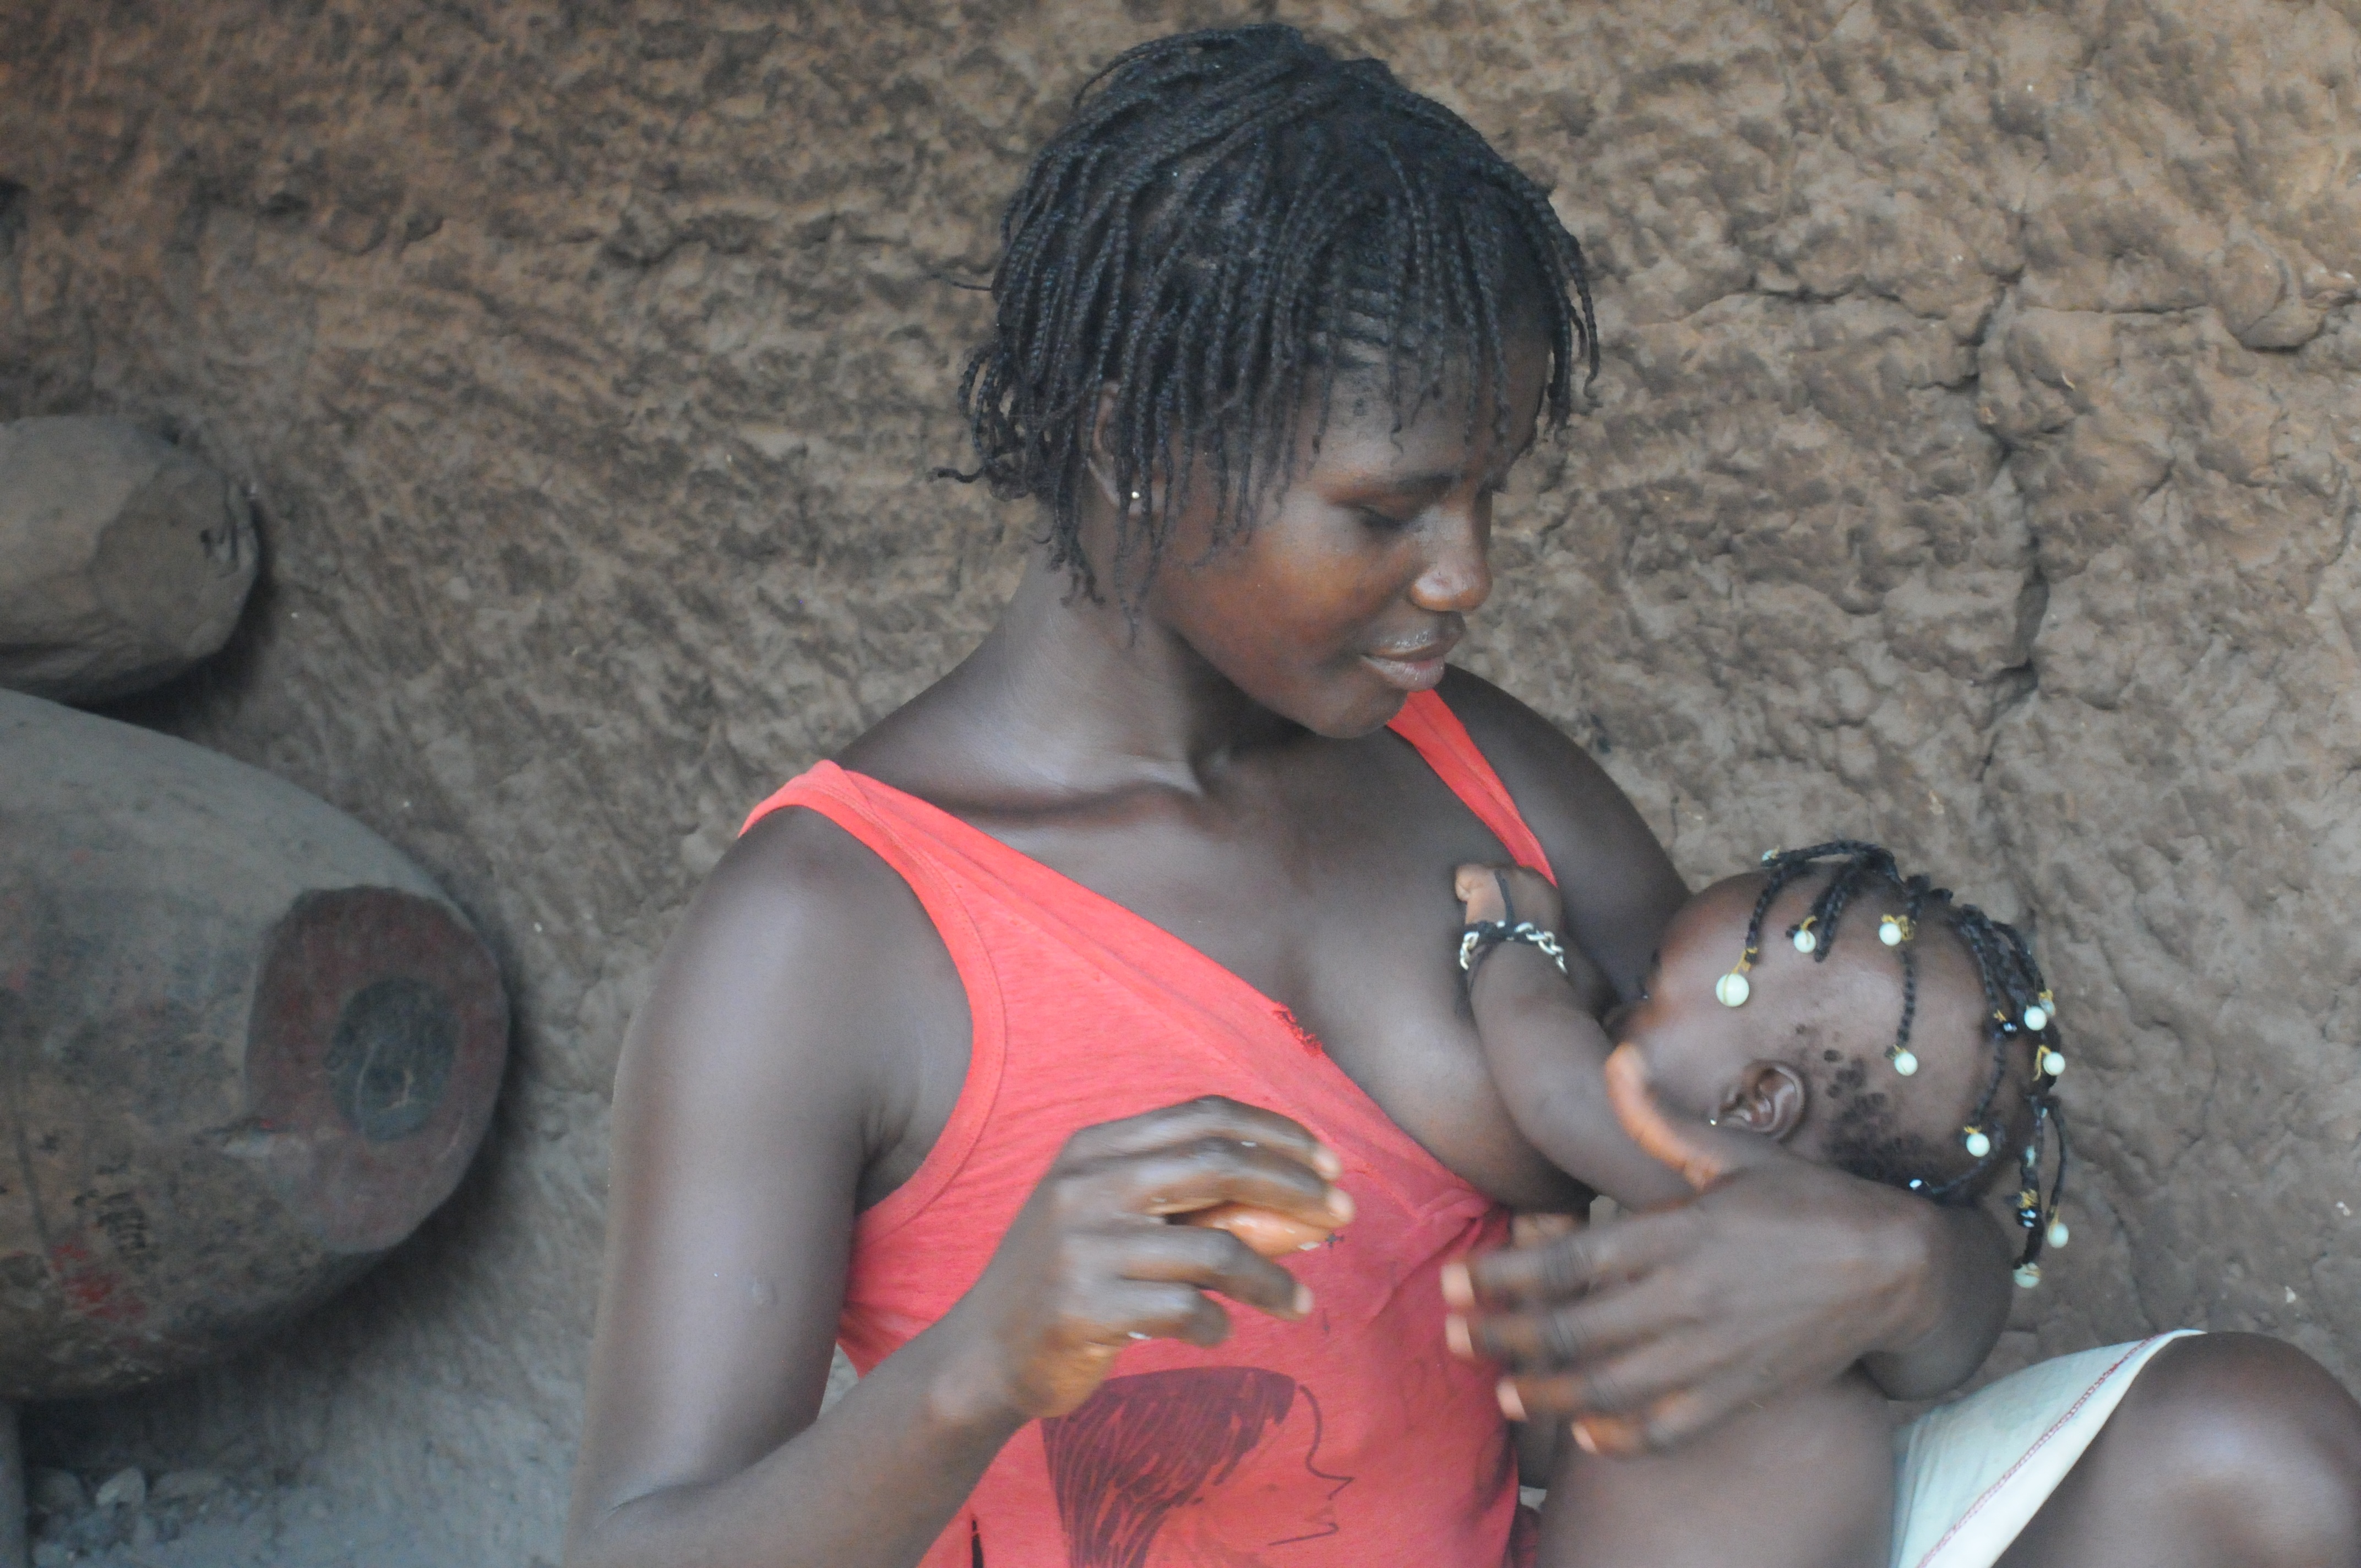
person, people, girl, woman, female, africa, child, clothing, firewood, lady, baby, human body, mother, happy, temple, culture, costume, african, daughter, breasts, breastfeeding, mother's love, african hair